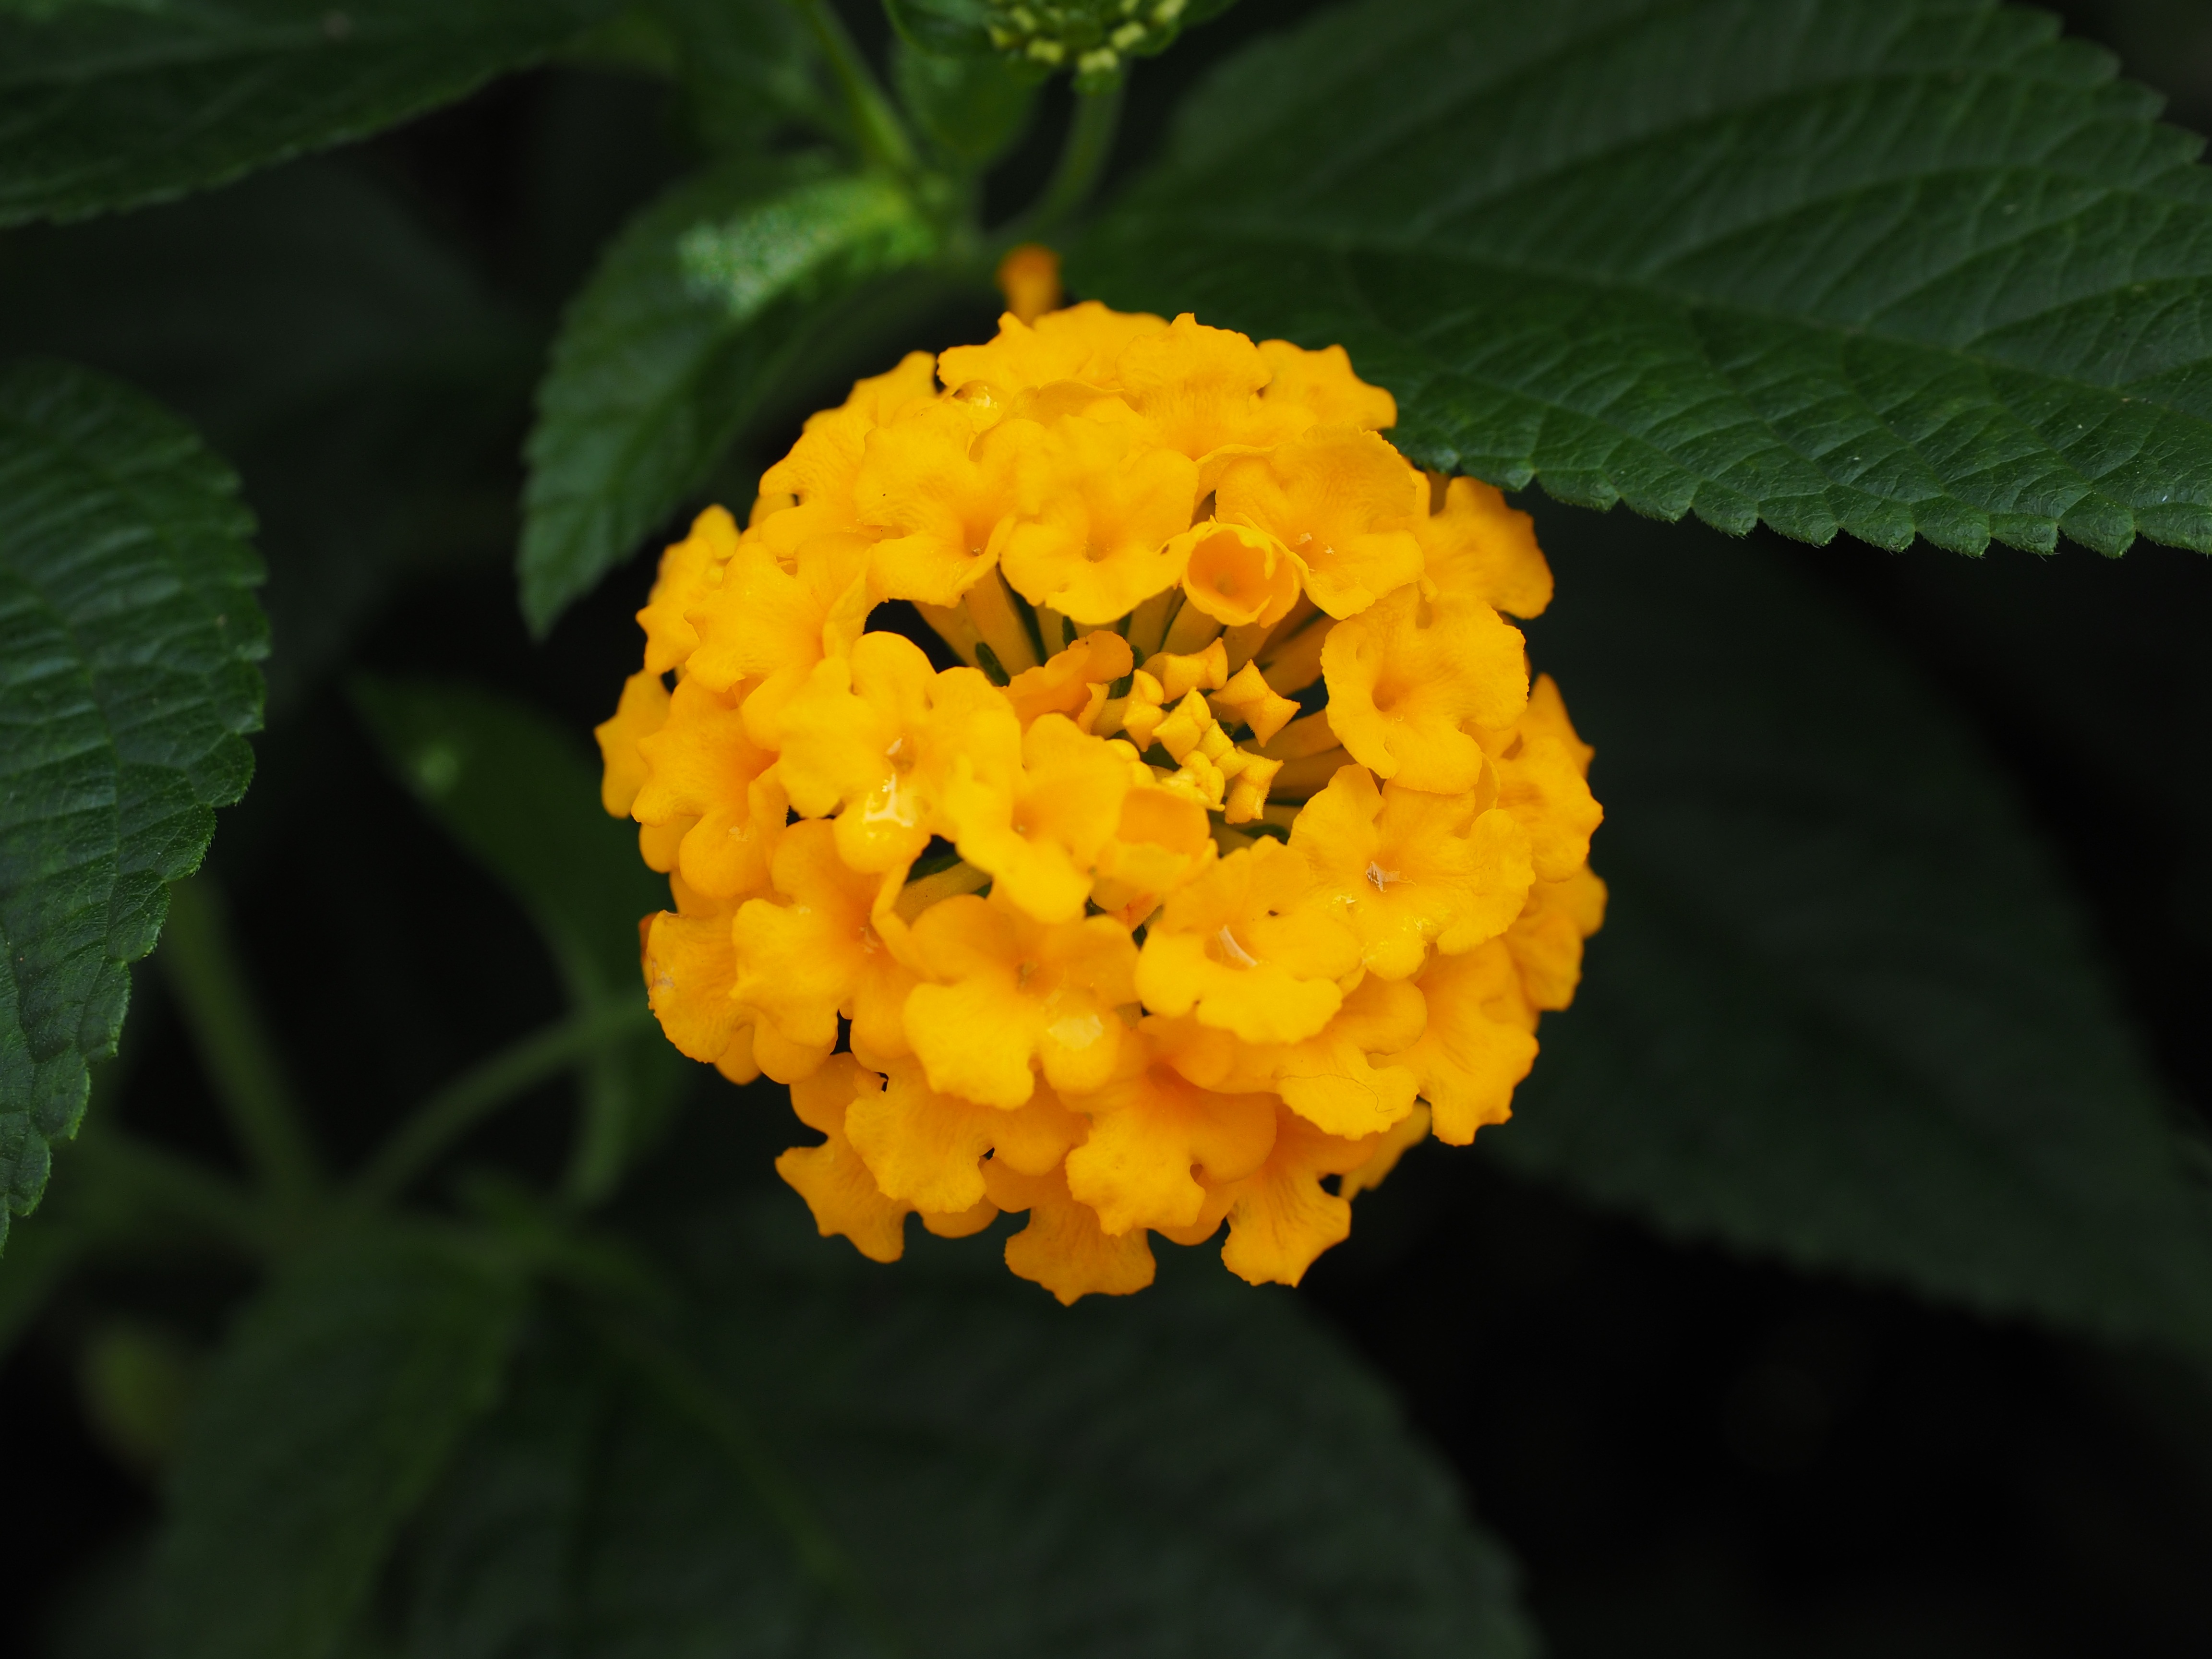
blossom, plant, leaf, flower, bloom, produce, botany, yellow, garden, flora, shrub, lantana, ornamental plant, flowering plant, container plant, lantana camara, verbenaceae, lantana camara cultivar, verbena family, annual plant, land plant, verbena greenhouse